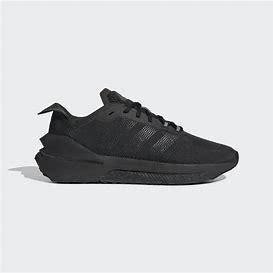
Brand: Adidas
Model: Avryn